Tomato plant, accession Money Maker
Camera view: horizontal (90 deg, fisheye); turntable rotation: 330 degrees
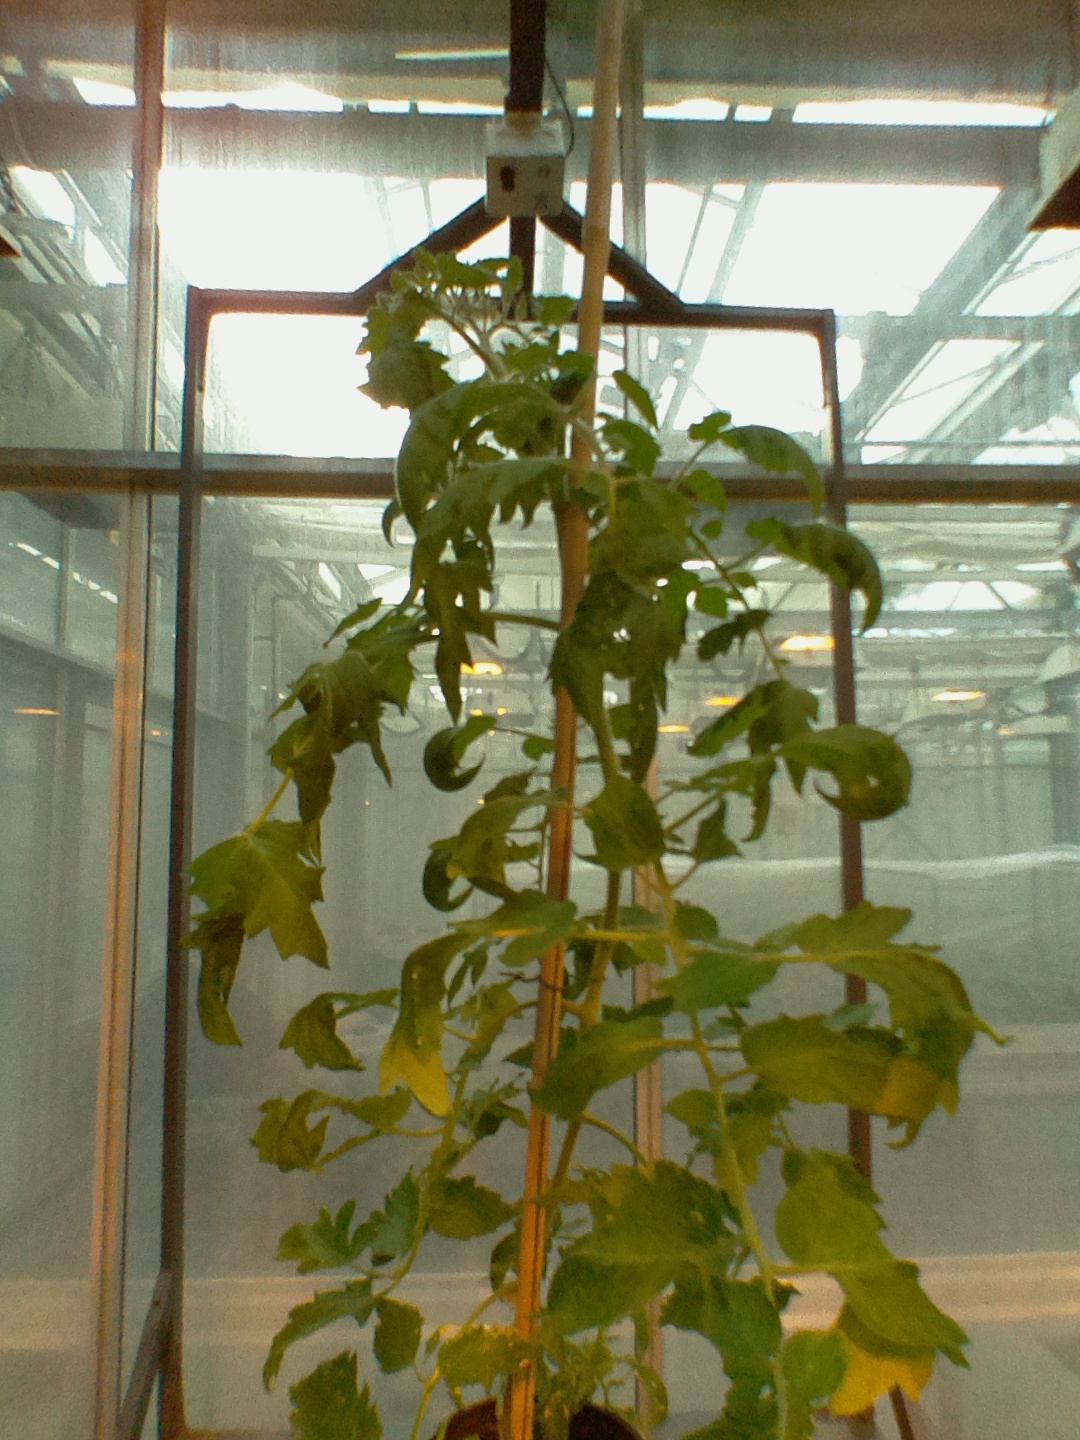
BBCH growth stage 65: Full flowering, 50%-60% of flowers open, first petals falling